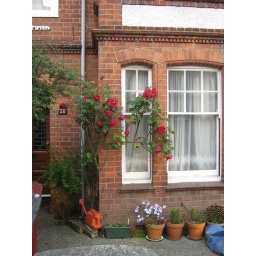
A red rose cottage in Reading